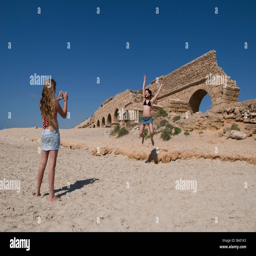
teenagers having fun in front the ancient aqueduct at the coastal city